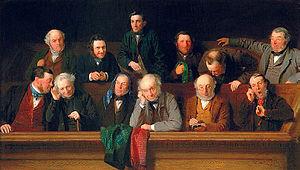
Le jury criminel en France est un ensemble de citoyens formé par tirage au sort sur les listes électorales afin de siéger en tant que jurés lors d'un procès devant la cour d'assises. Son rôle est de juger l'affaire, autrement dit de décider la culpabilité ou non d'un accusé et la sanction à appliquer en cas de condamnation. Actuellement, ce jury est assisté par des magistrats du siège. En France, l'introduction du jury criminel remonte à la période révolutionnaire. La légitimité de cette instance, en opposition avec une cour de magistrats, ainsi que sa composition et son mode de désignation ont fait depuis l'objet de nombreux débats politiques.
Un jury est un ensemble de citoyens, appelés des jurés, chargés de rendre un verdict dans un procès.